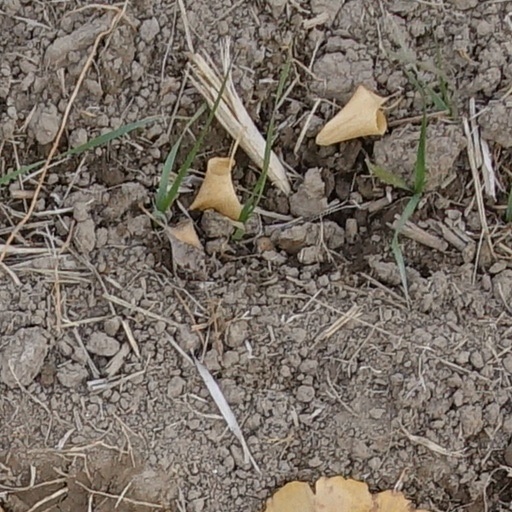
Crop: wheat